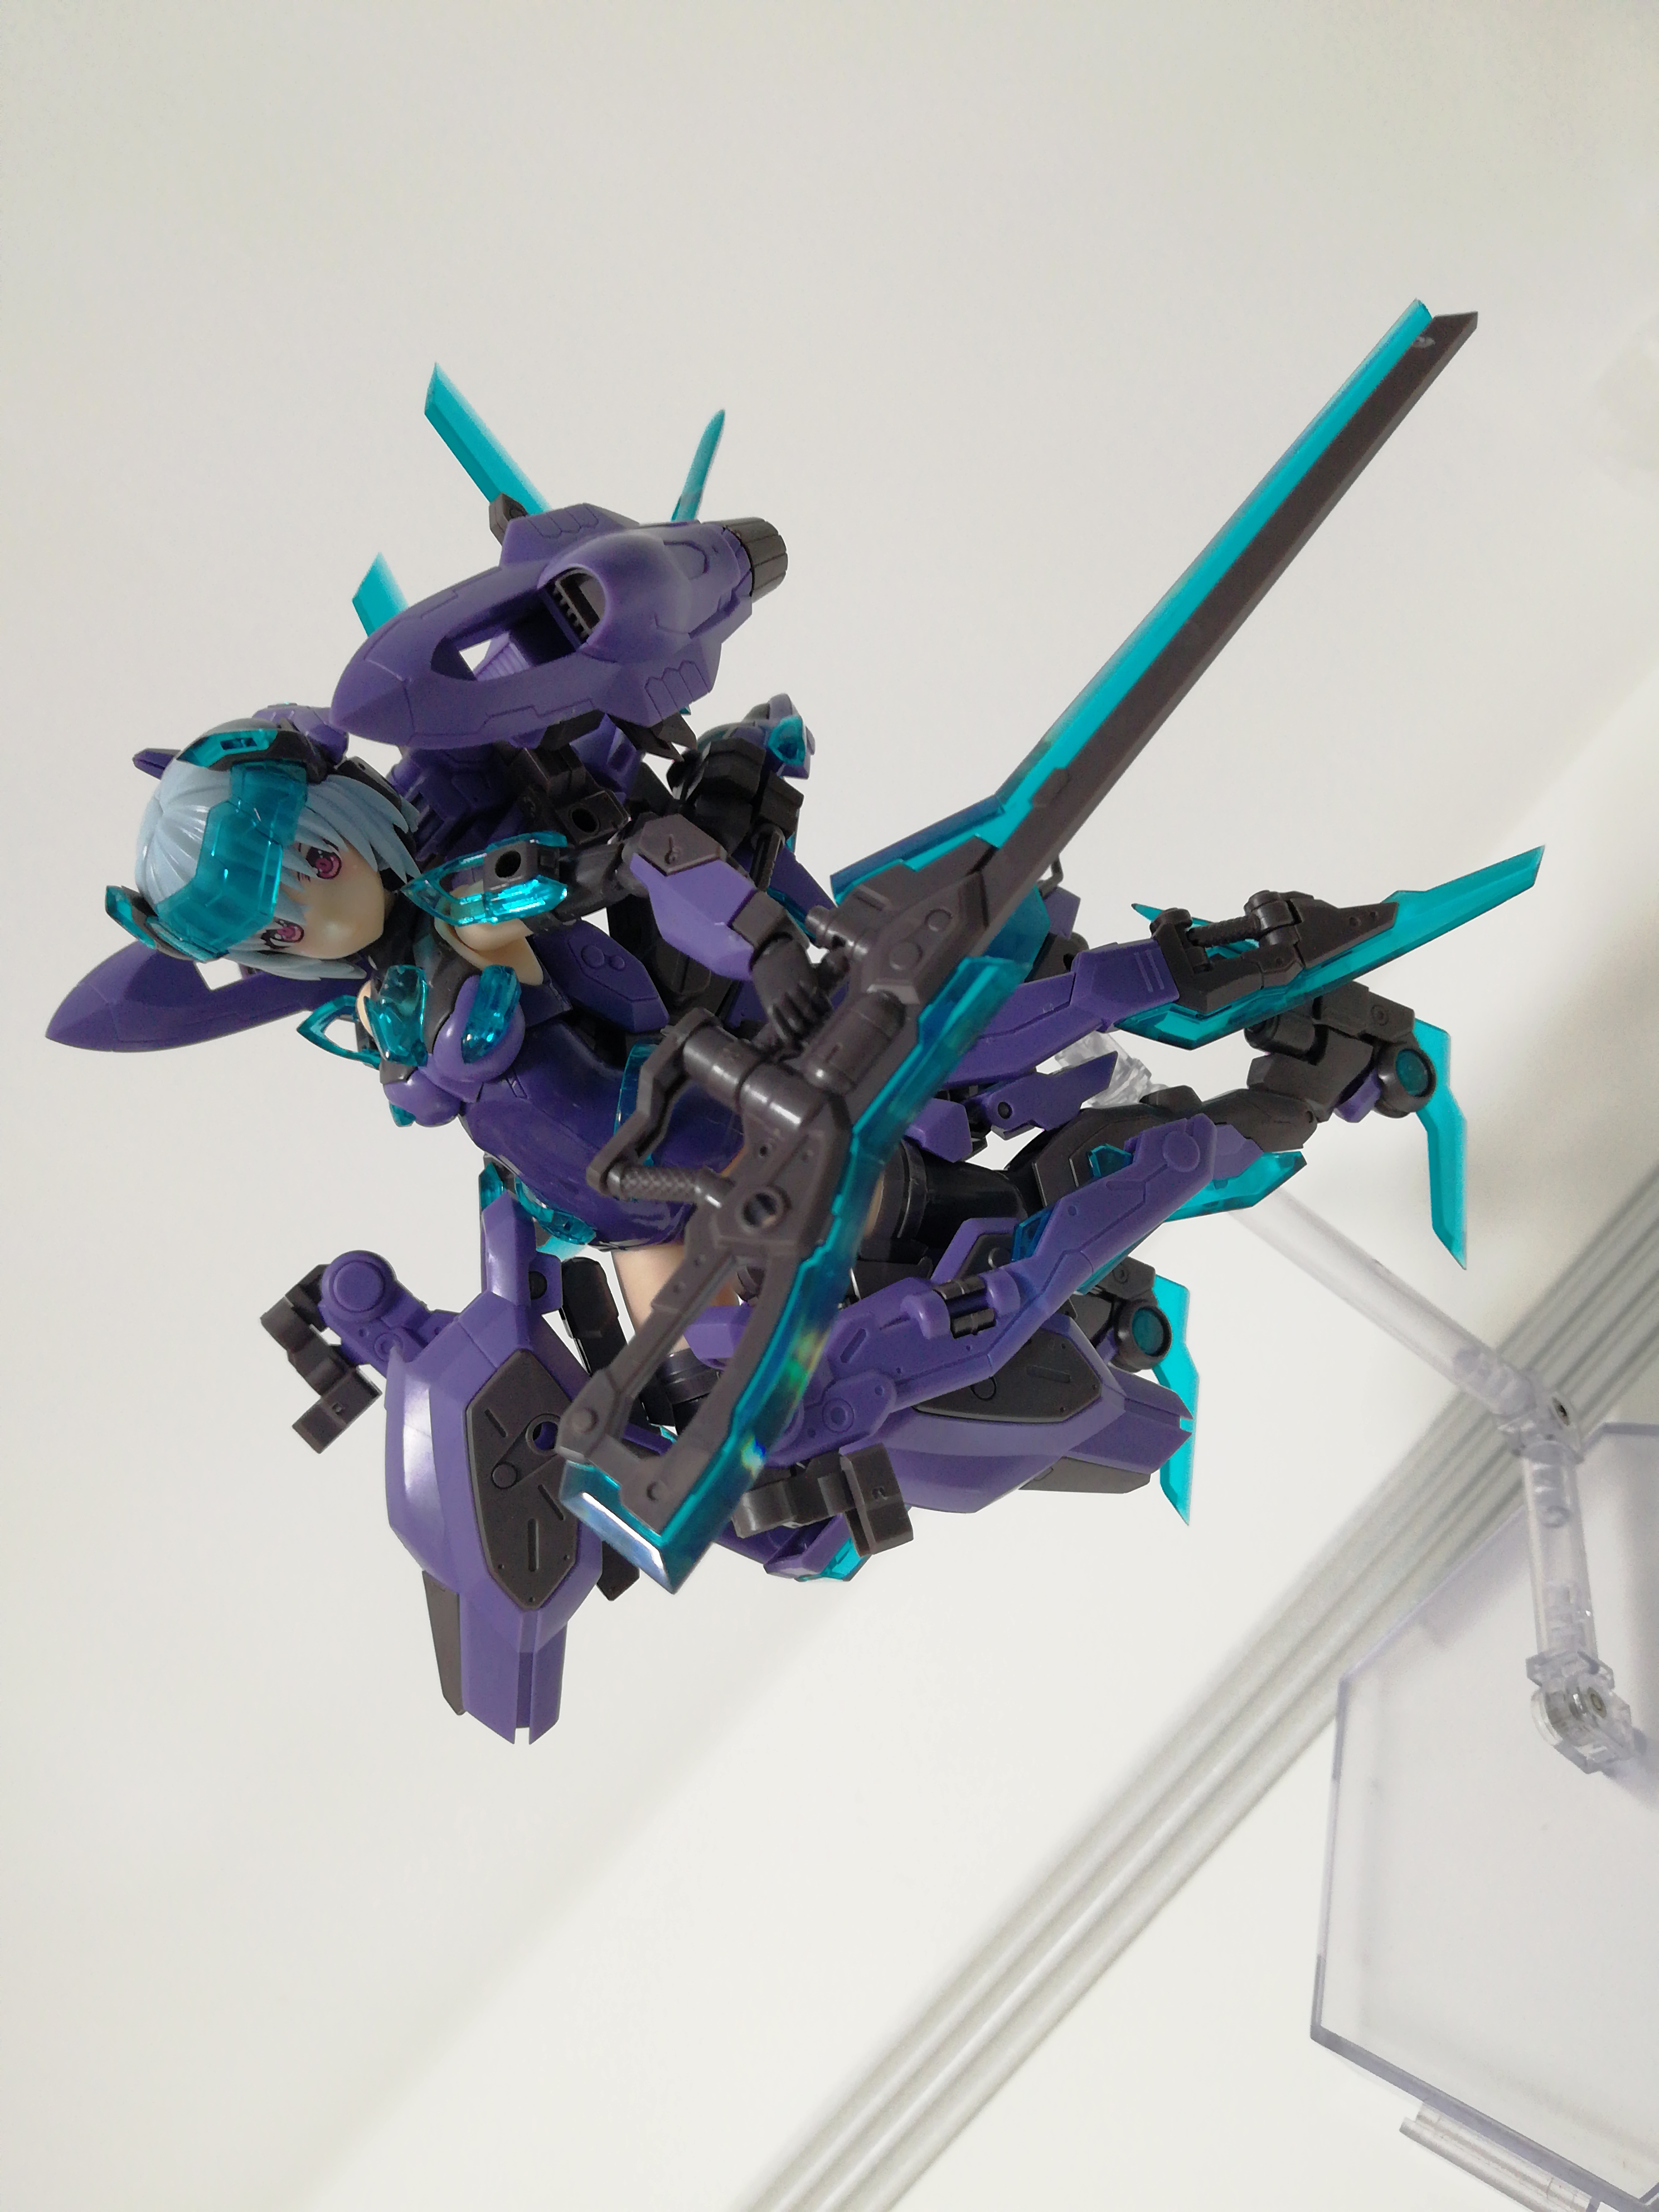
model, electric blue, machine, fictional character, art, carmine, font, composite material, paint